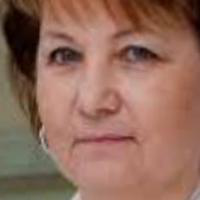
Age group: age 41-55